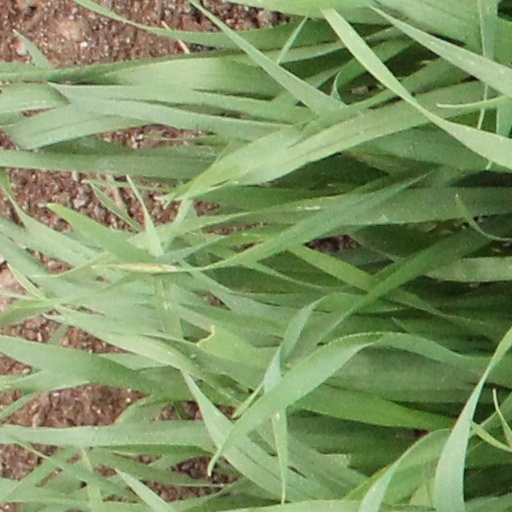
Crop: wheat